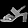
Label: Sandal